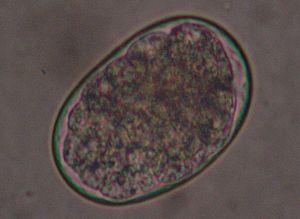
Les Ancylostomatidae sont une famille de nématodes.
Ancylostoma est un genre de nématodes.
Les Strongylida est un ordre de nématodes.